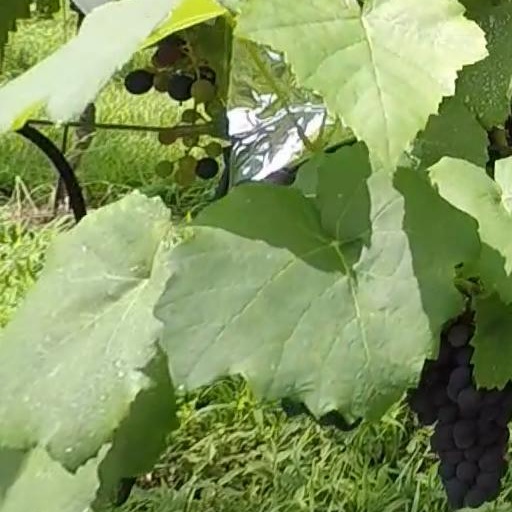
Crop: grape